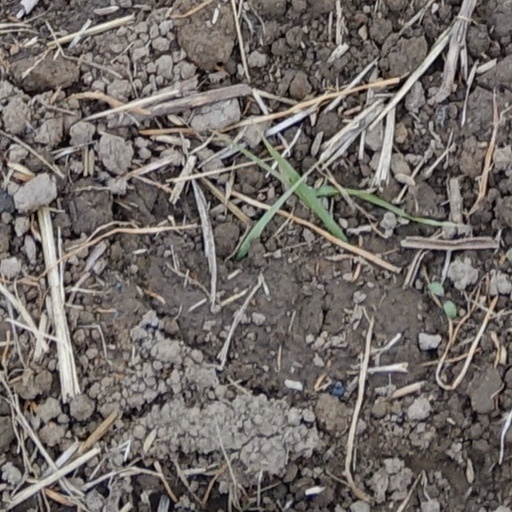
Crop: wheat